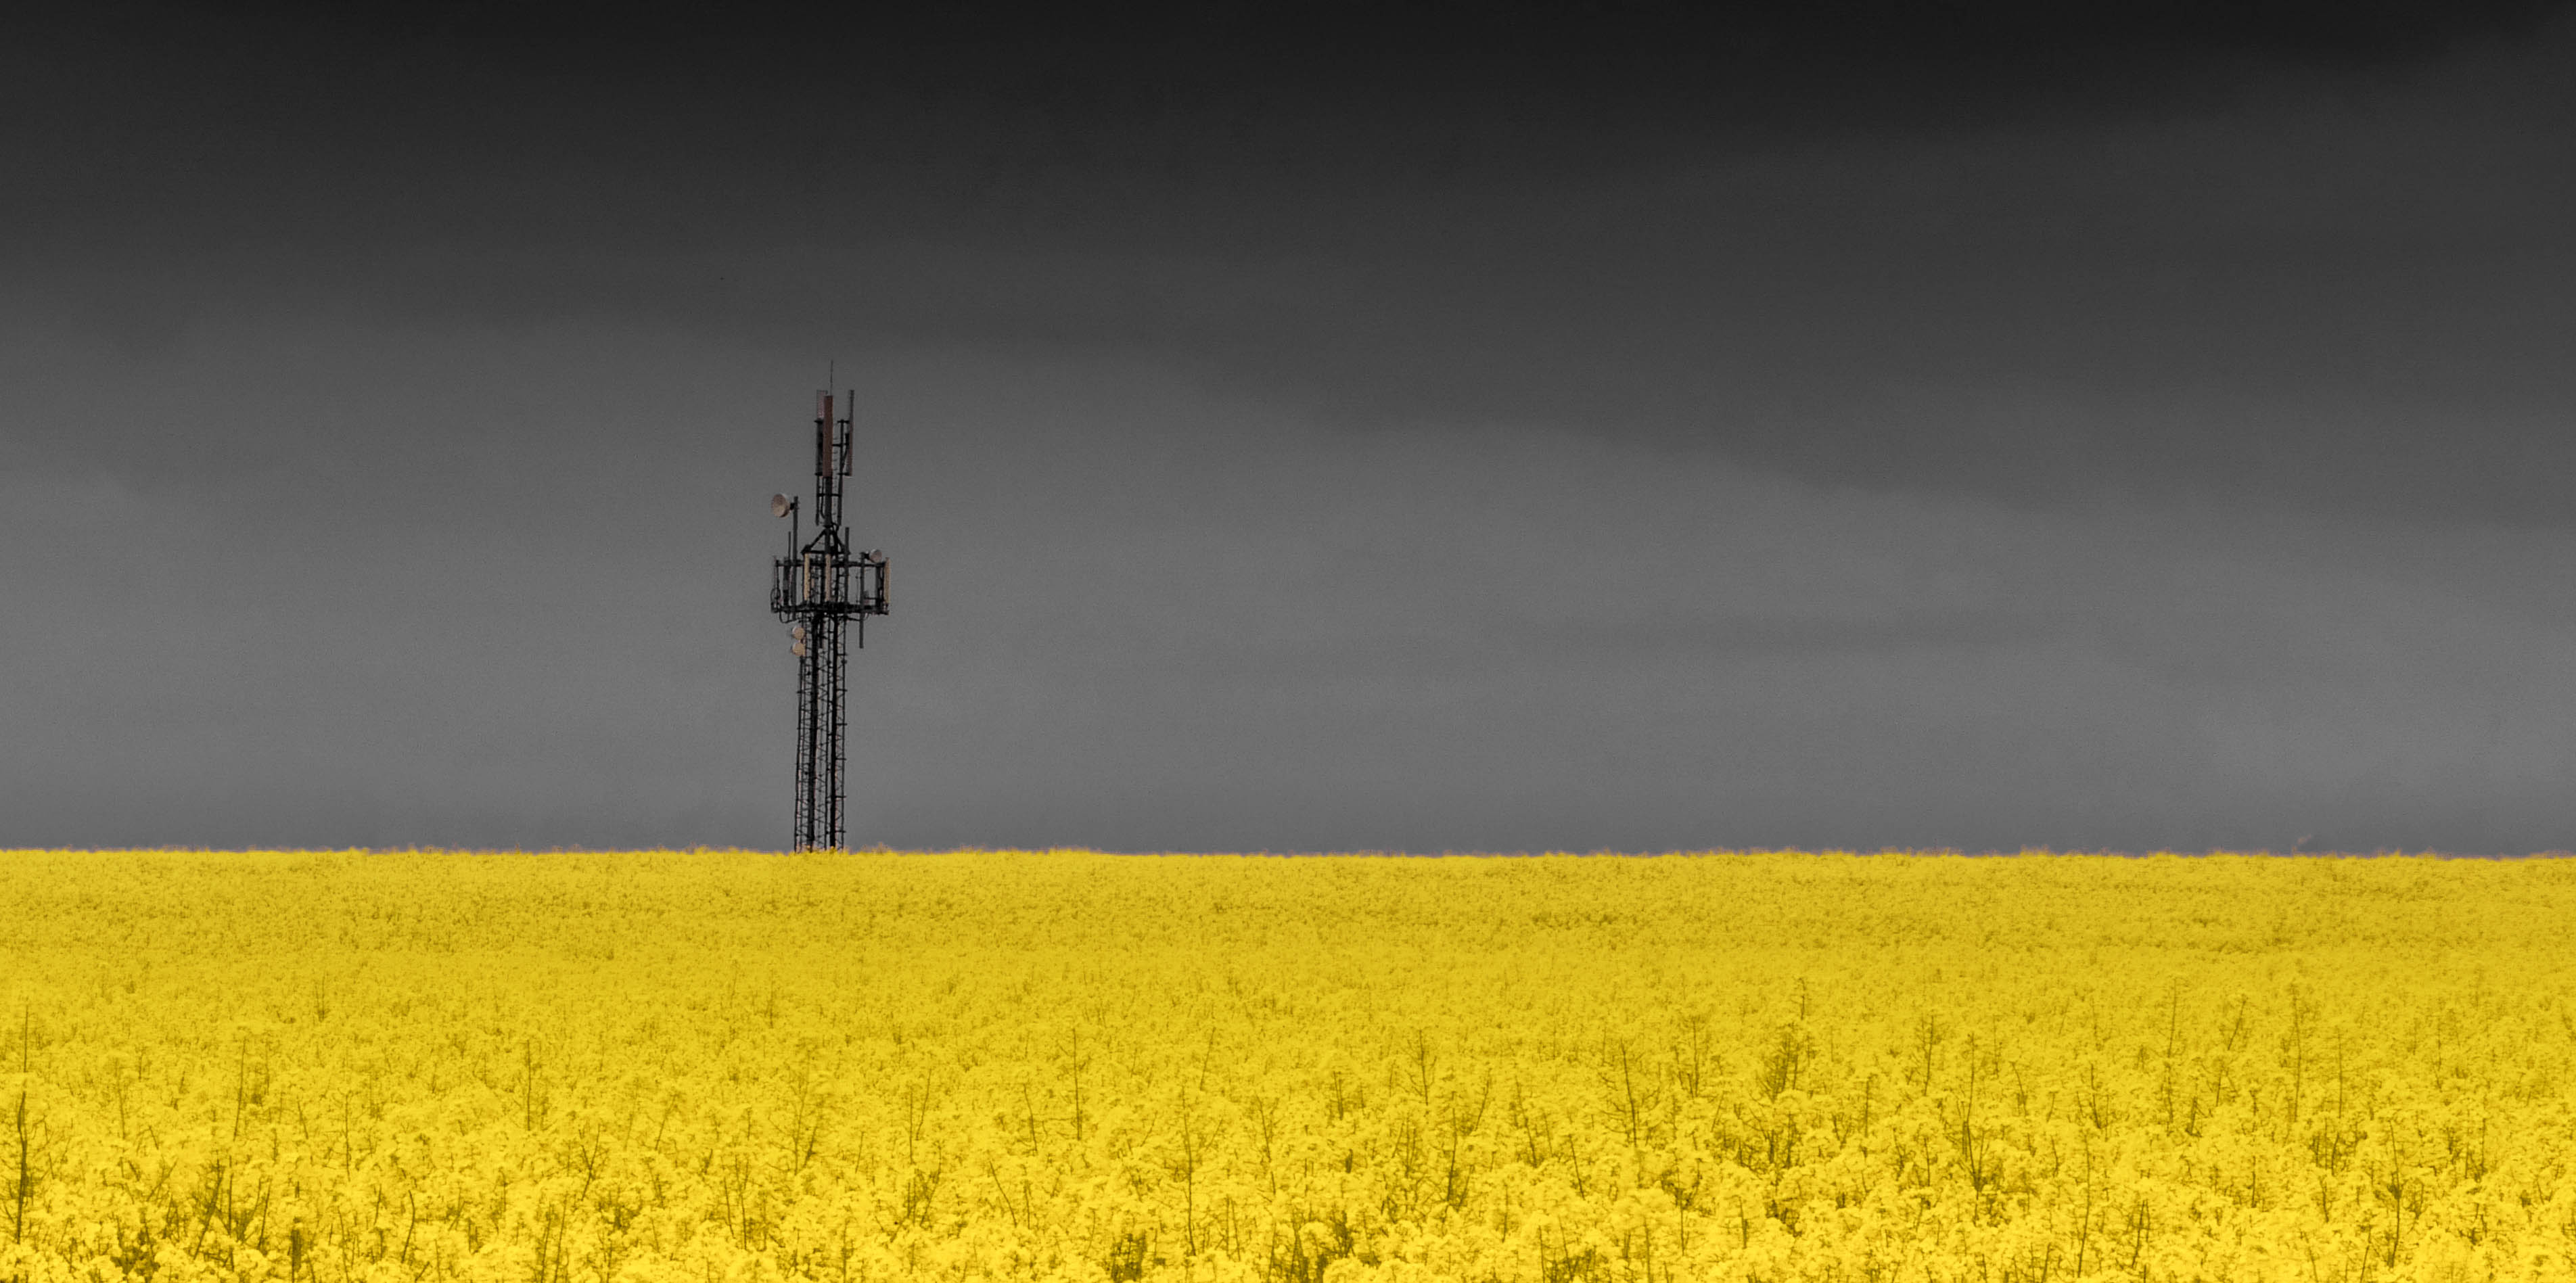
landscape, horizon, plant, field, prairie, flower, dark, food, produce, vegetable, crop, mast, yellow, agriculture, plain, rapeseed, radio, england, hdr, canola, oilseed, brassica, catchycolours, rape, flowering plant, grass family, land plant, mustard plant